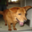
Label: dog